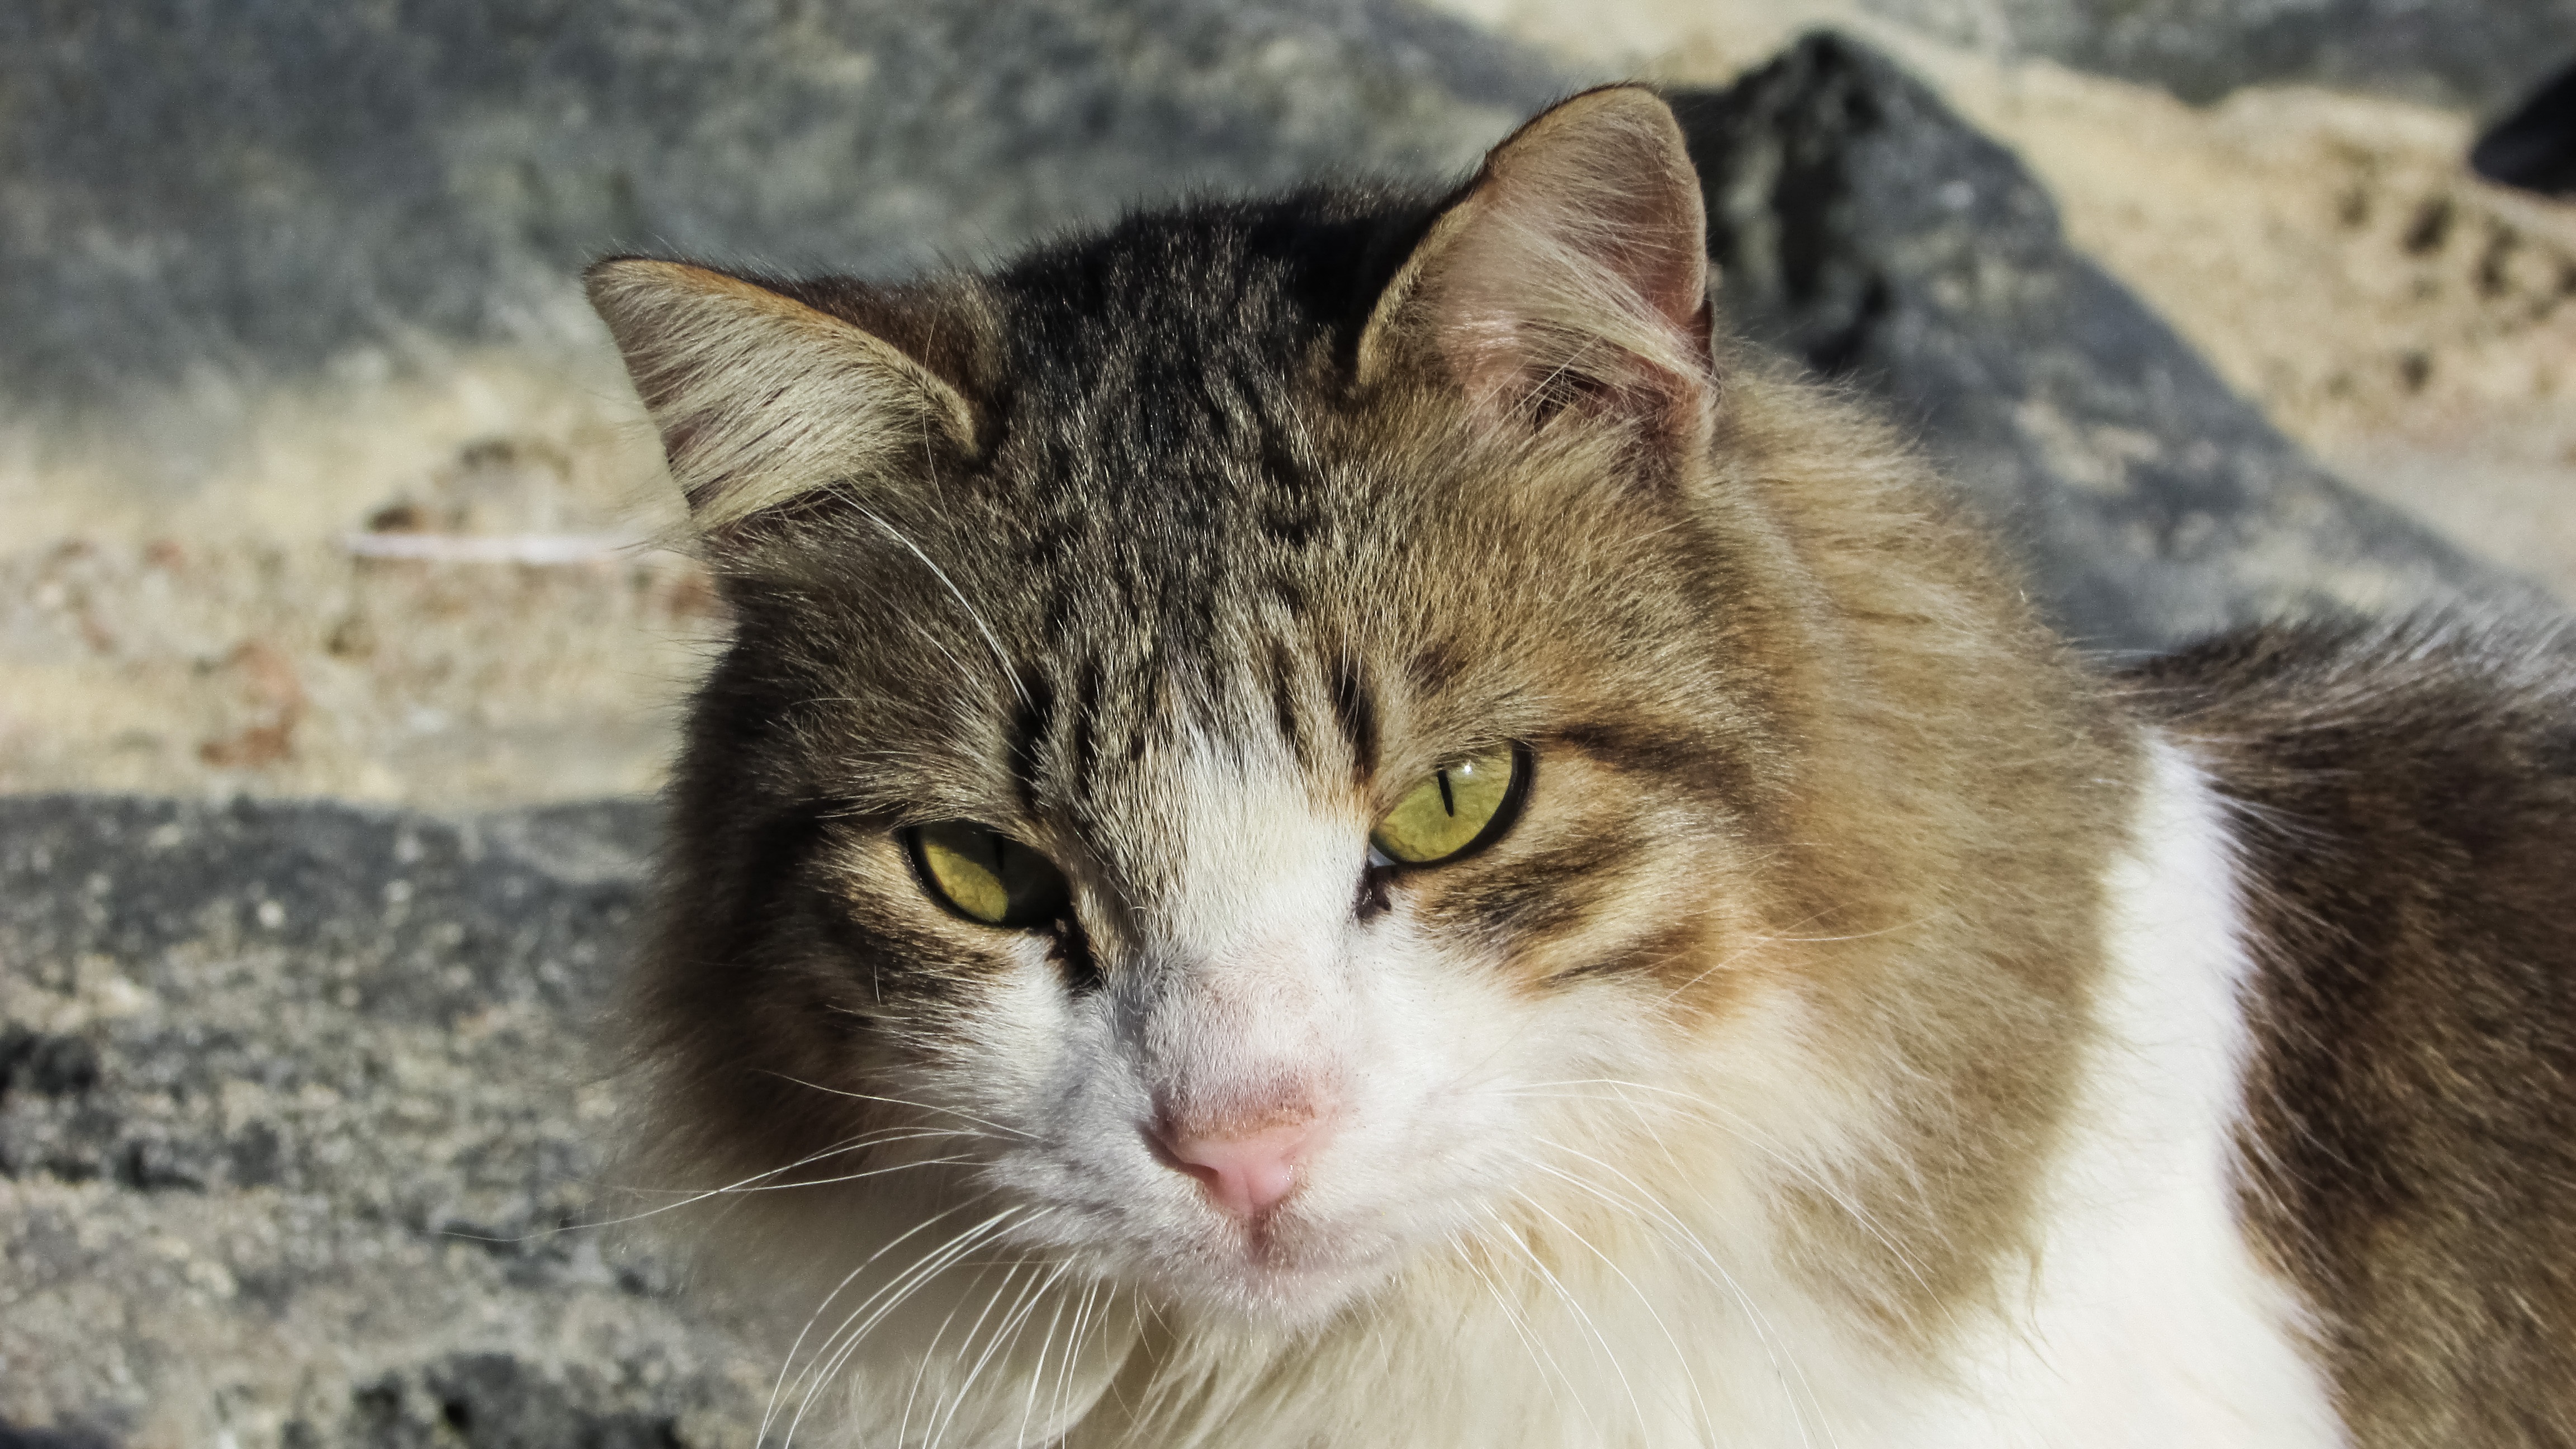
outdoor, animal, cute, looking, kitten, cat, mammal, fauna, close up, face, nose, eyes, whiskers, homeless, eye, vertebrate, stray, curious, tabby cat, norwegian forest cat, european shorthair, wild cat, small to medium sized cats, cat like mammal, domestic short haired cat